US Airways

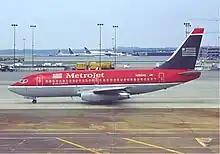
Boeing 737-200 in MetroJet livery (1998–2001)

In 1979, USAir's network was east of the Mississippi, plus spokes to Houston and Phoenix; it added Dallas-Ft Worth and Kansas City in 1981, Denver in 1982 and Los Angeles, San Francisco and San Diego in 1983. It acquired two commuter airlines, Pennsylvania Airlines and Suburban Airlines, in 1985. It bought San Diego–based Pacific Southwest Airlines (PSA) in 1986 and Winston-Salem, North Carolina–based Piedmont Airlines in 1987. The PSA acquisition was completed on April 9, 1988, and the Piedmont acquisition on August 5, 1989.